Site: brandenburg
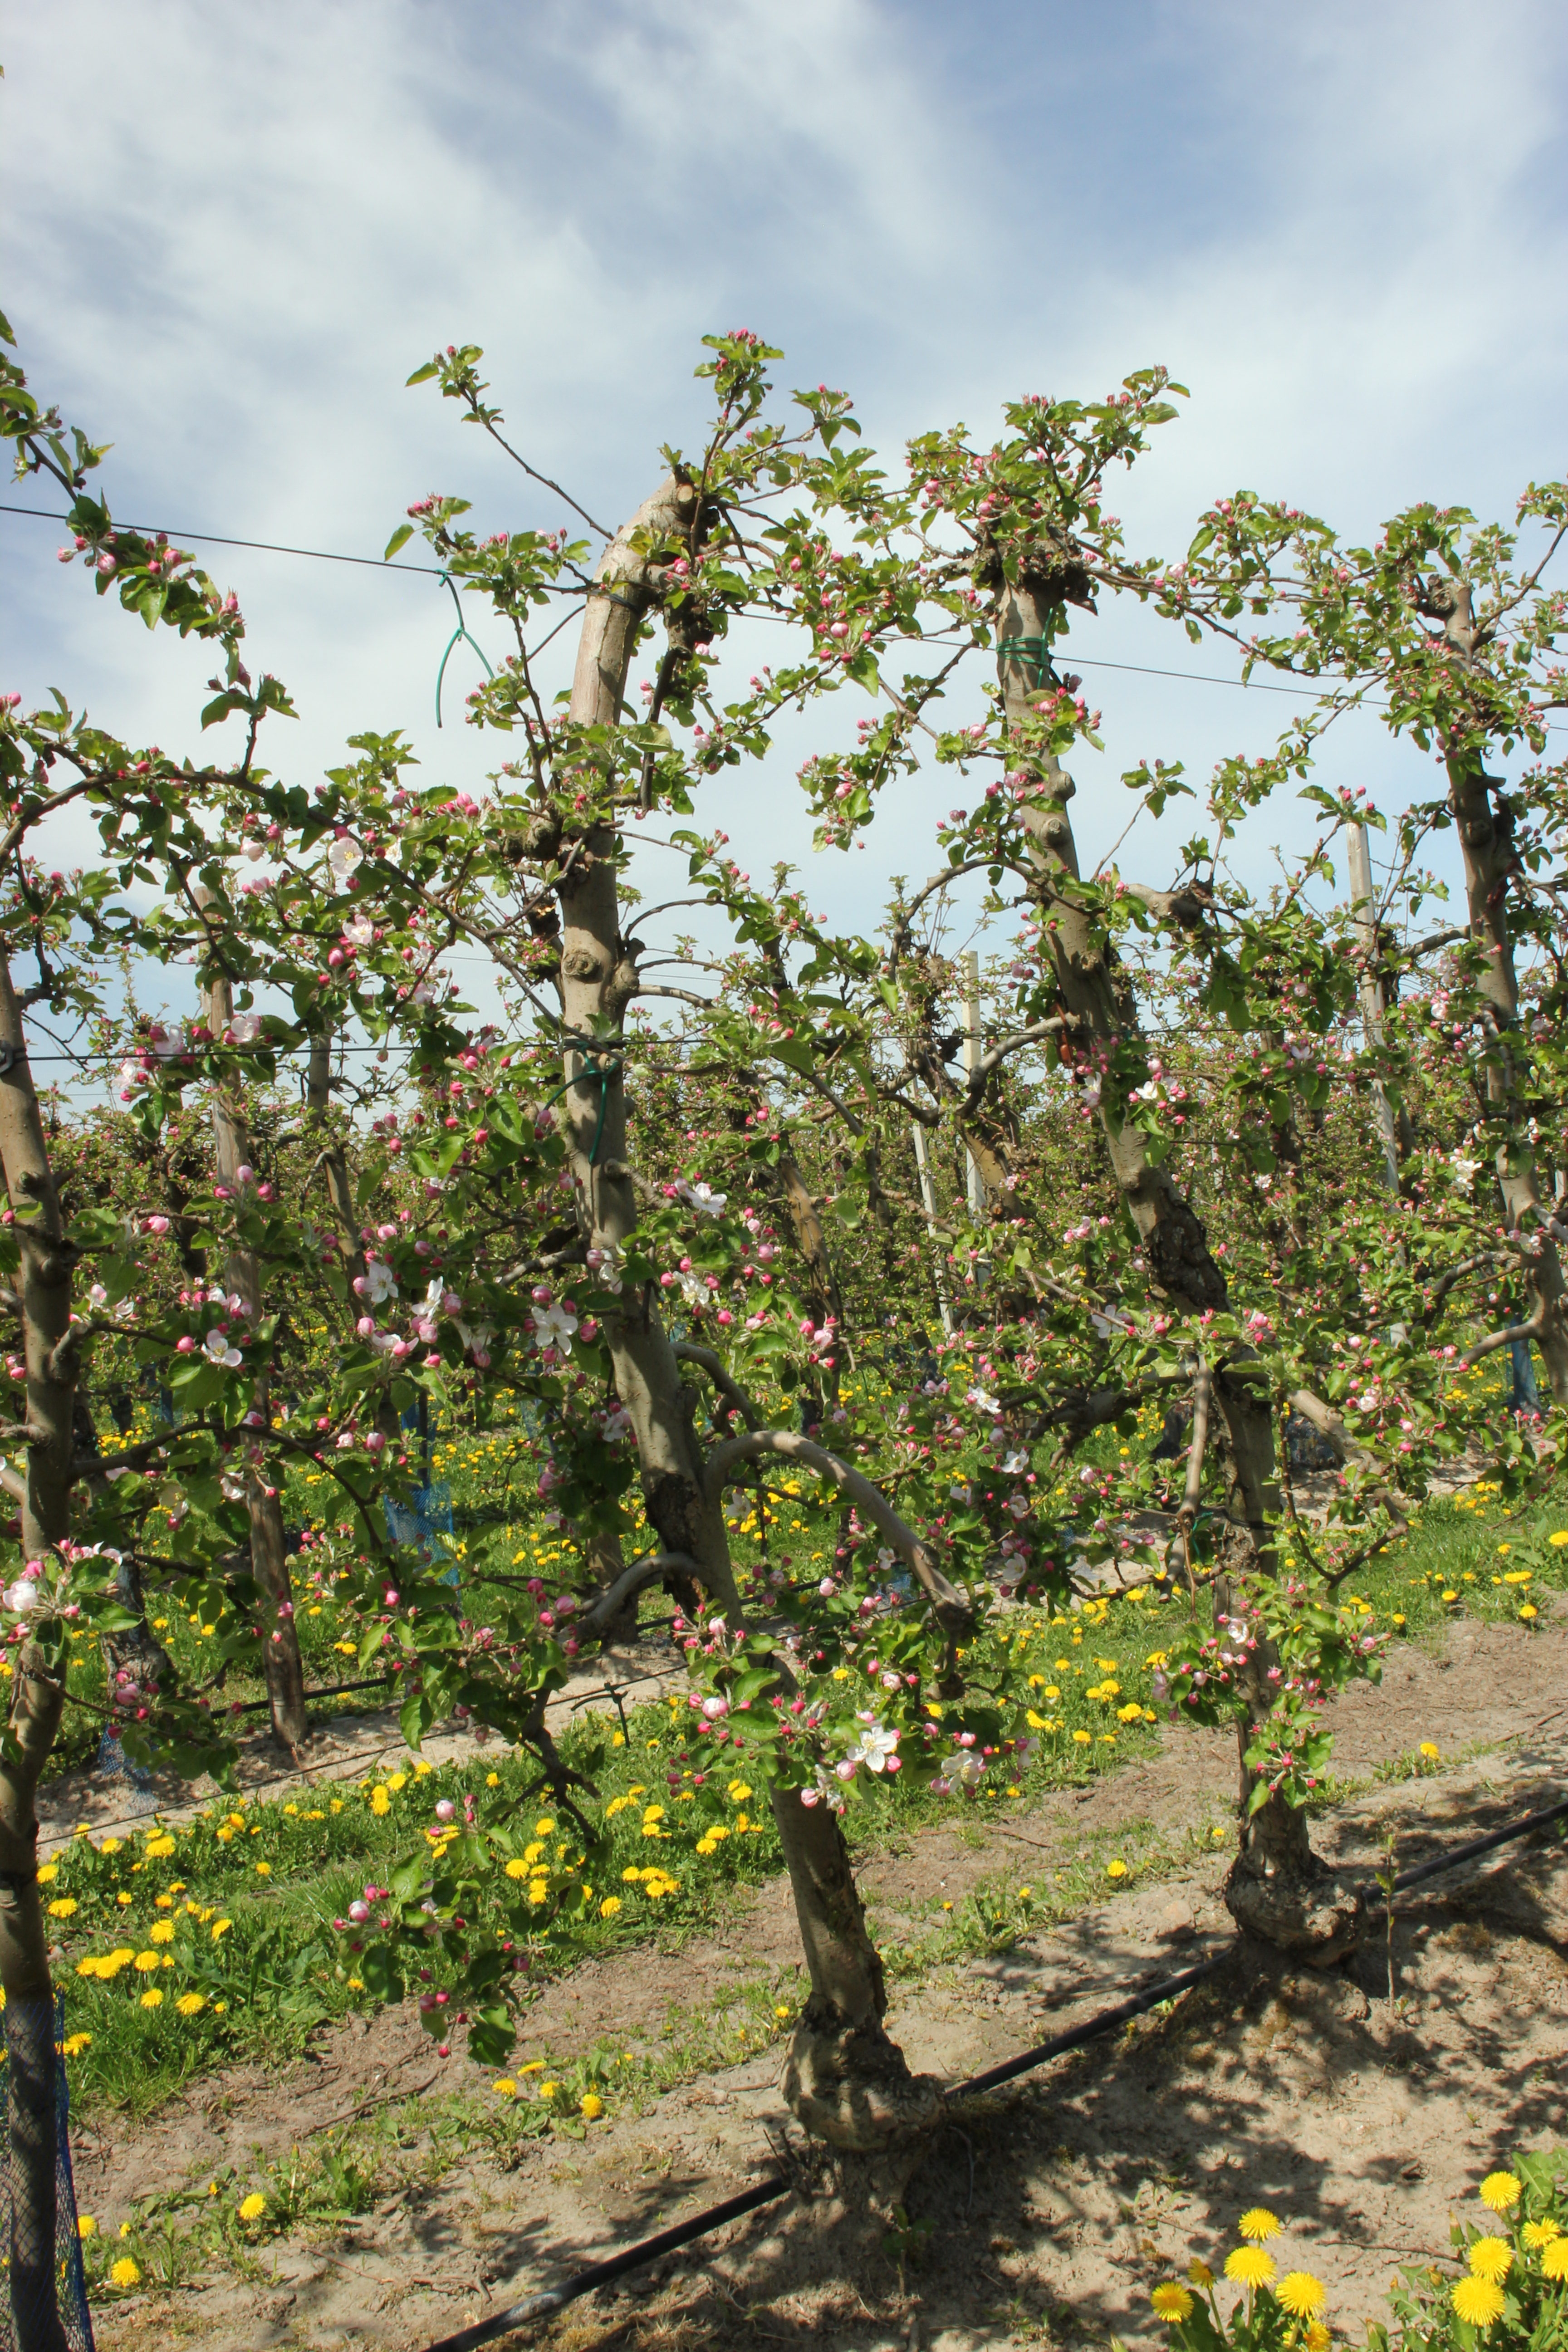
Growth stage (BBCH 57): Inflorescence emergence